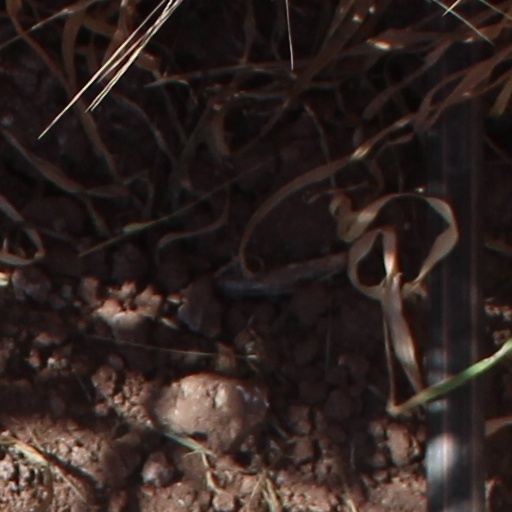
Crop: wheat